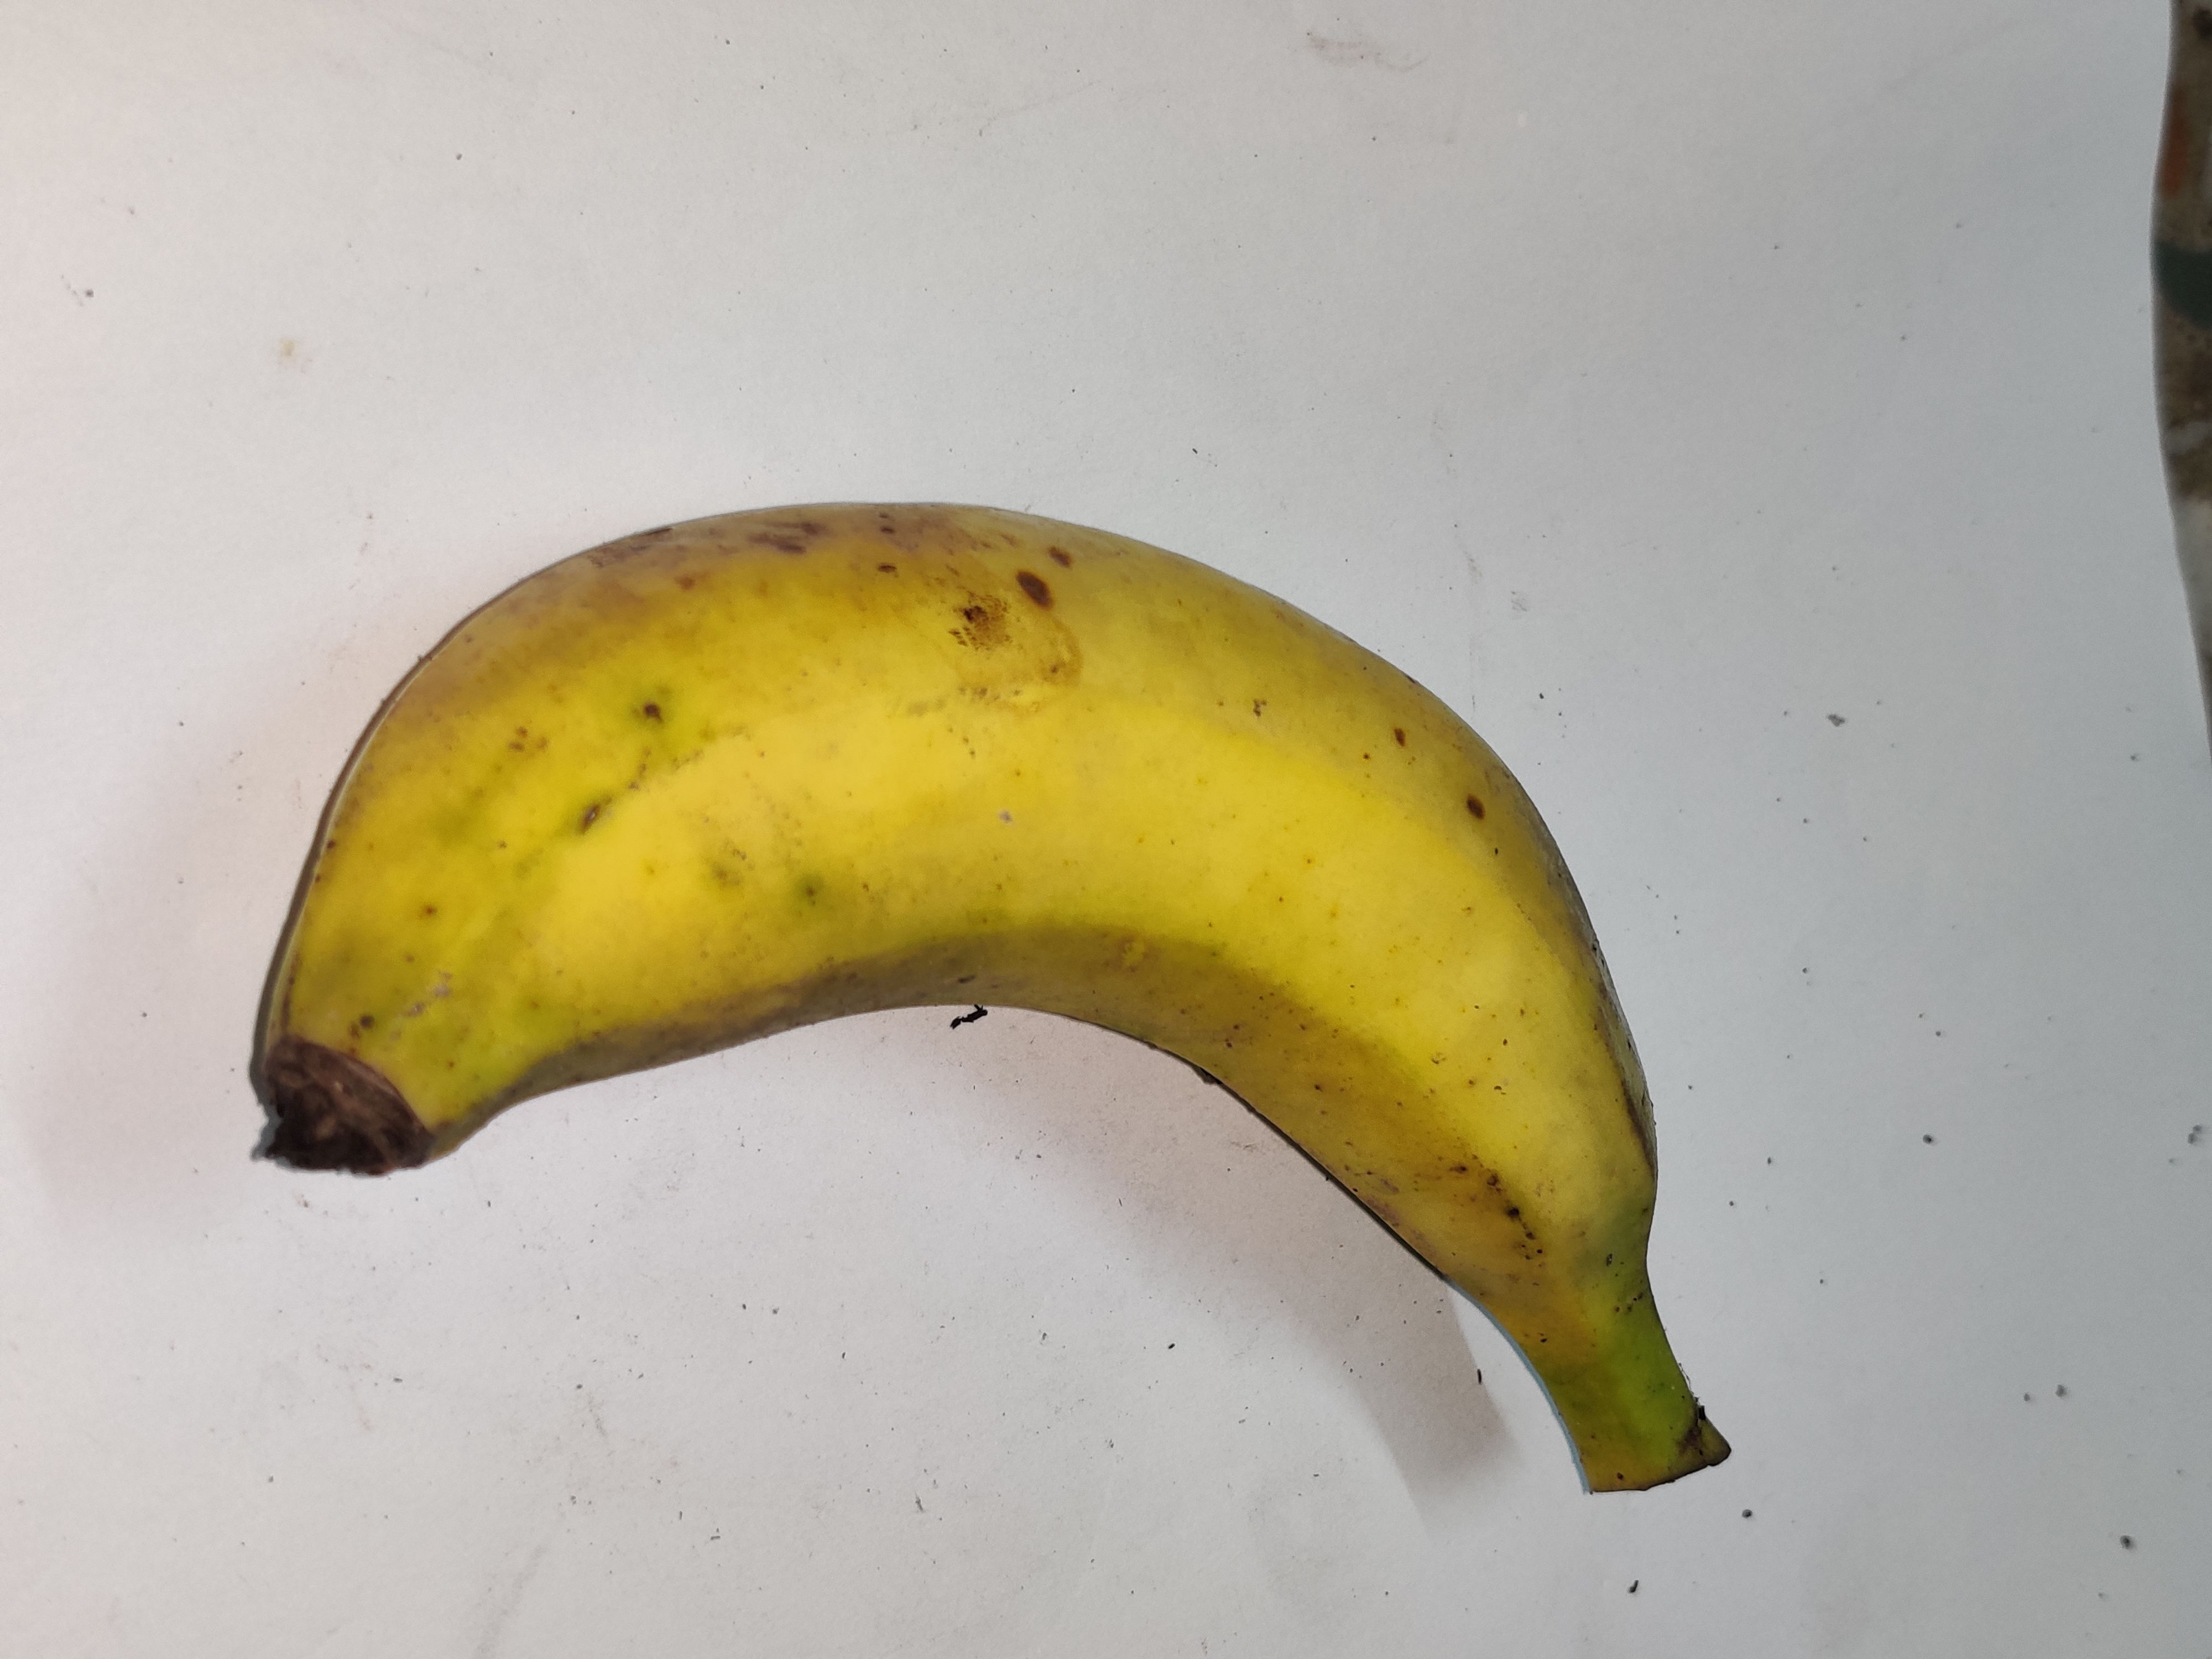
Fruit: banana
Grade: 1st-grade